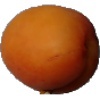
Label: Apricot 1